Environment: real
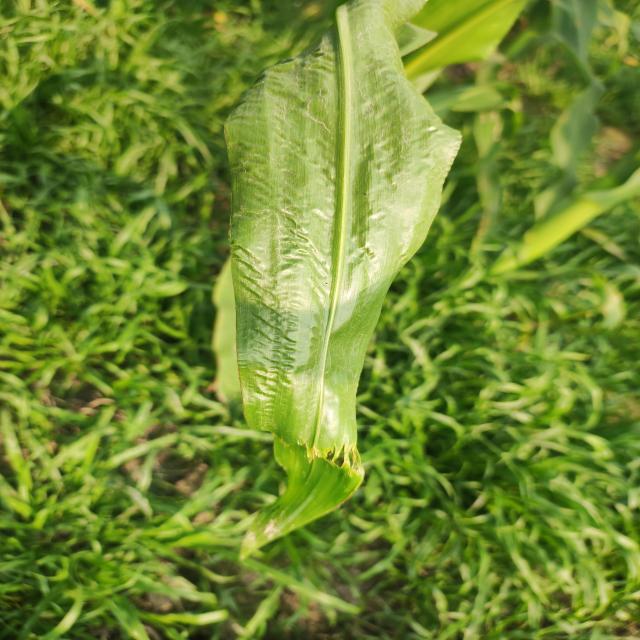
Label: fall_armyworm